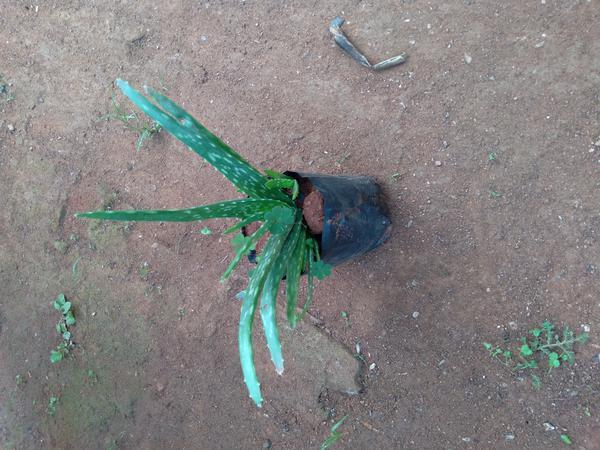
Plant: Aloevera